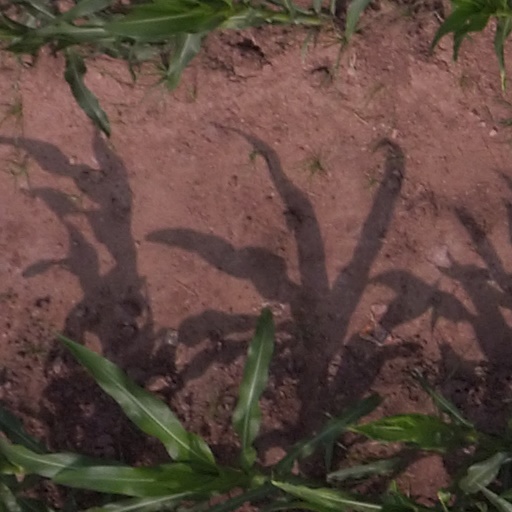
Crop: maize; corn